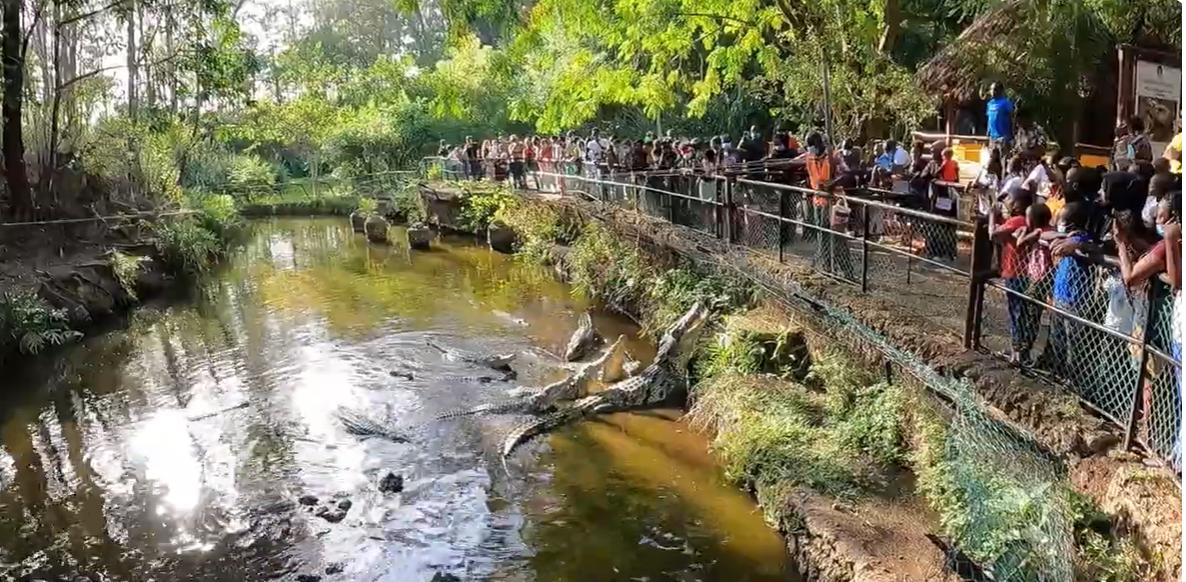
Mamba amezama ndani ya maji. Watu wengi wamesimama kando kando. Uzio wa chuma umezunguka eneo. Majani mabichi yamejaa juu. Mti uliokauka umelala majini. Watalii wanatazama wanyama kwa makini.